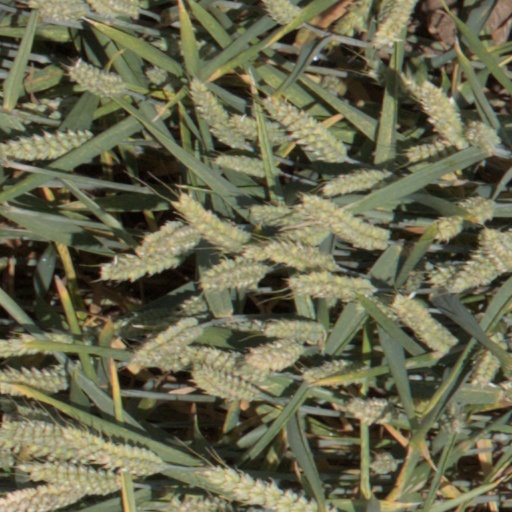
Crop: wheat